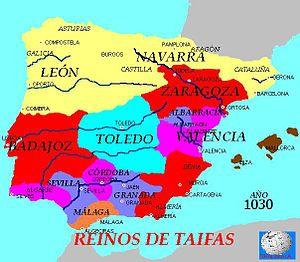
Vient de http://es.wikipedia.org/wiki/Reinos_de_Taifas Cette carte a été dessiné par. Miguel MTN
La géographie d'al-Andalus induit une postérité dans les toponymes de la géographie de l'État espagnol moderne. Compte tenu de l'extension géographique du pays mauresque, cet article concerne également la géographie du Portugal.